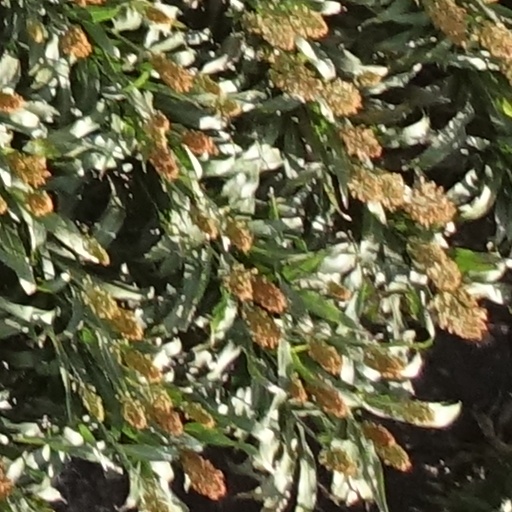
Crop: sorghum